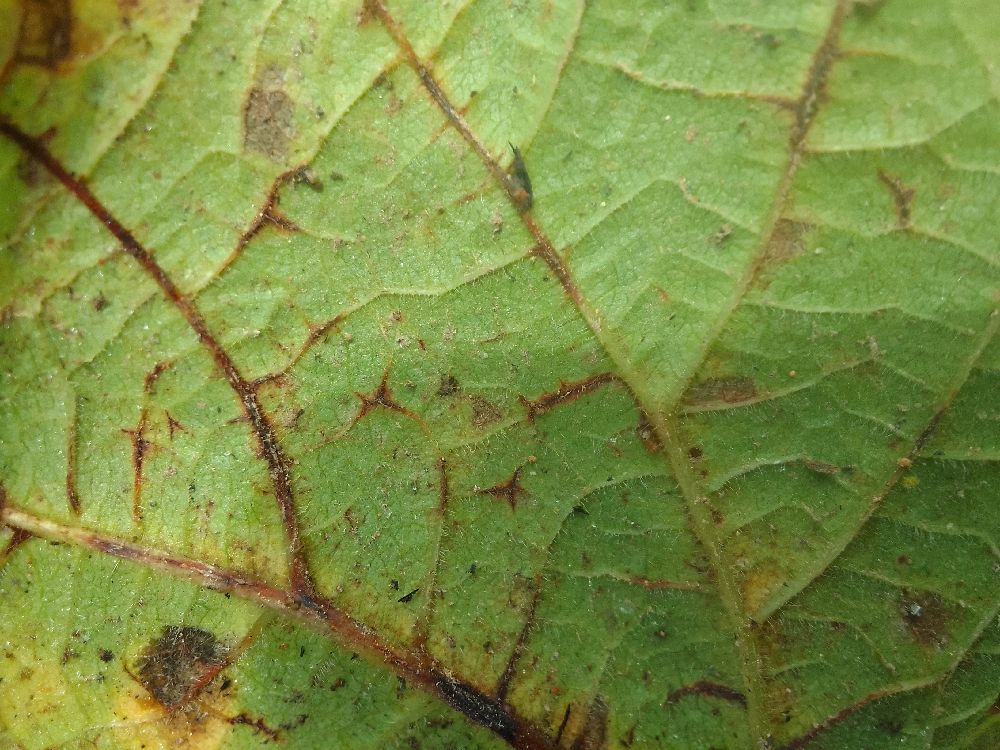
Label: anthracnose